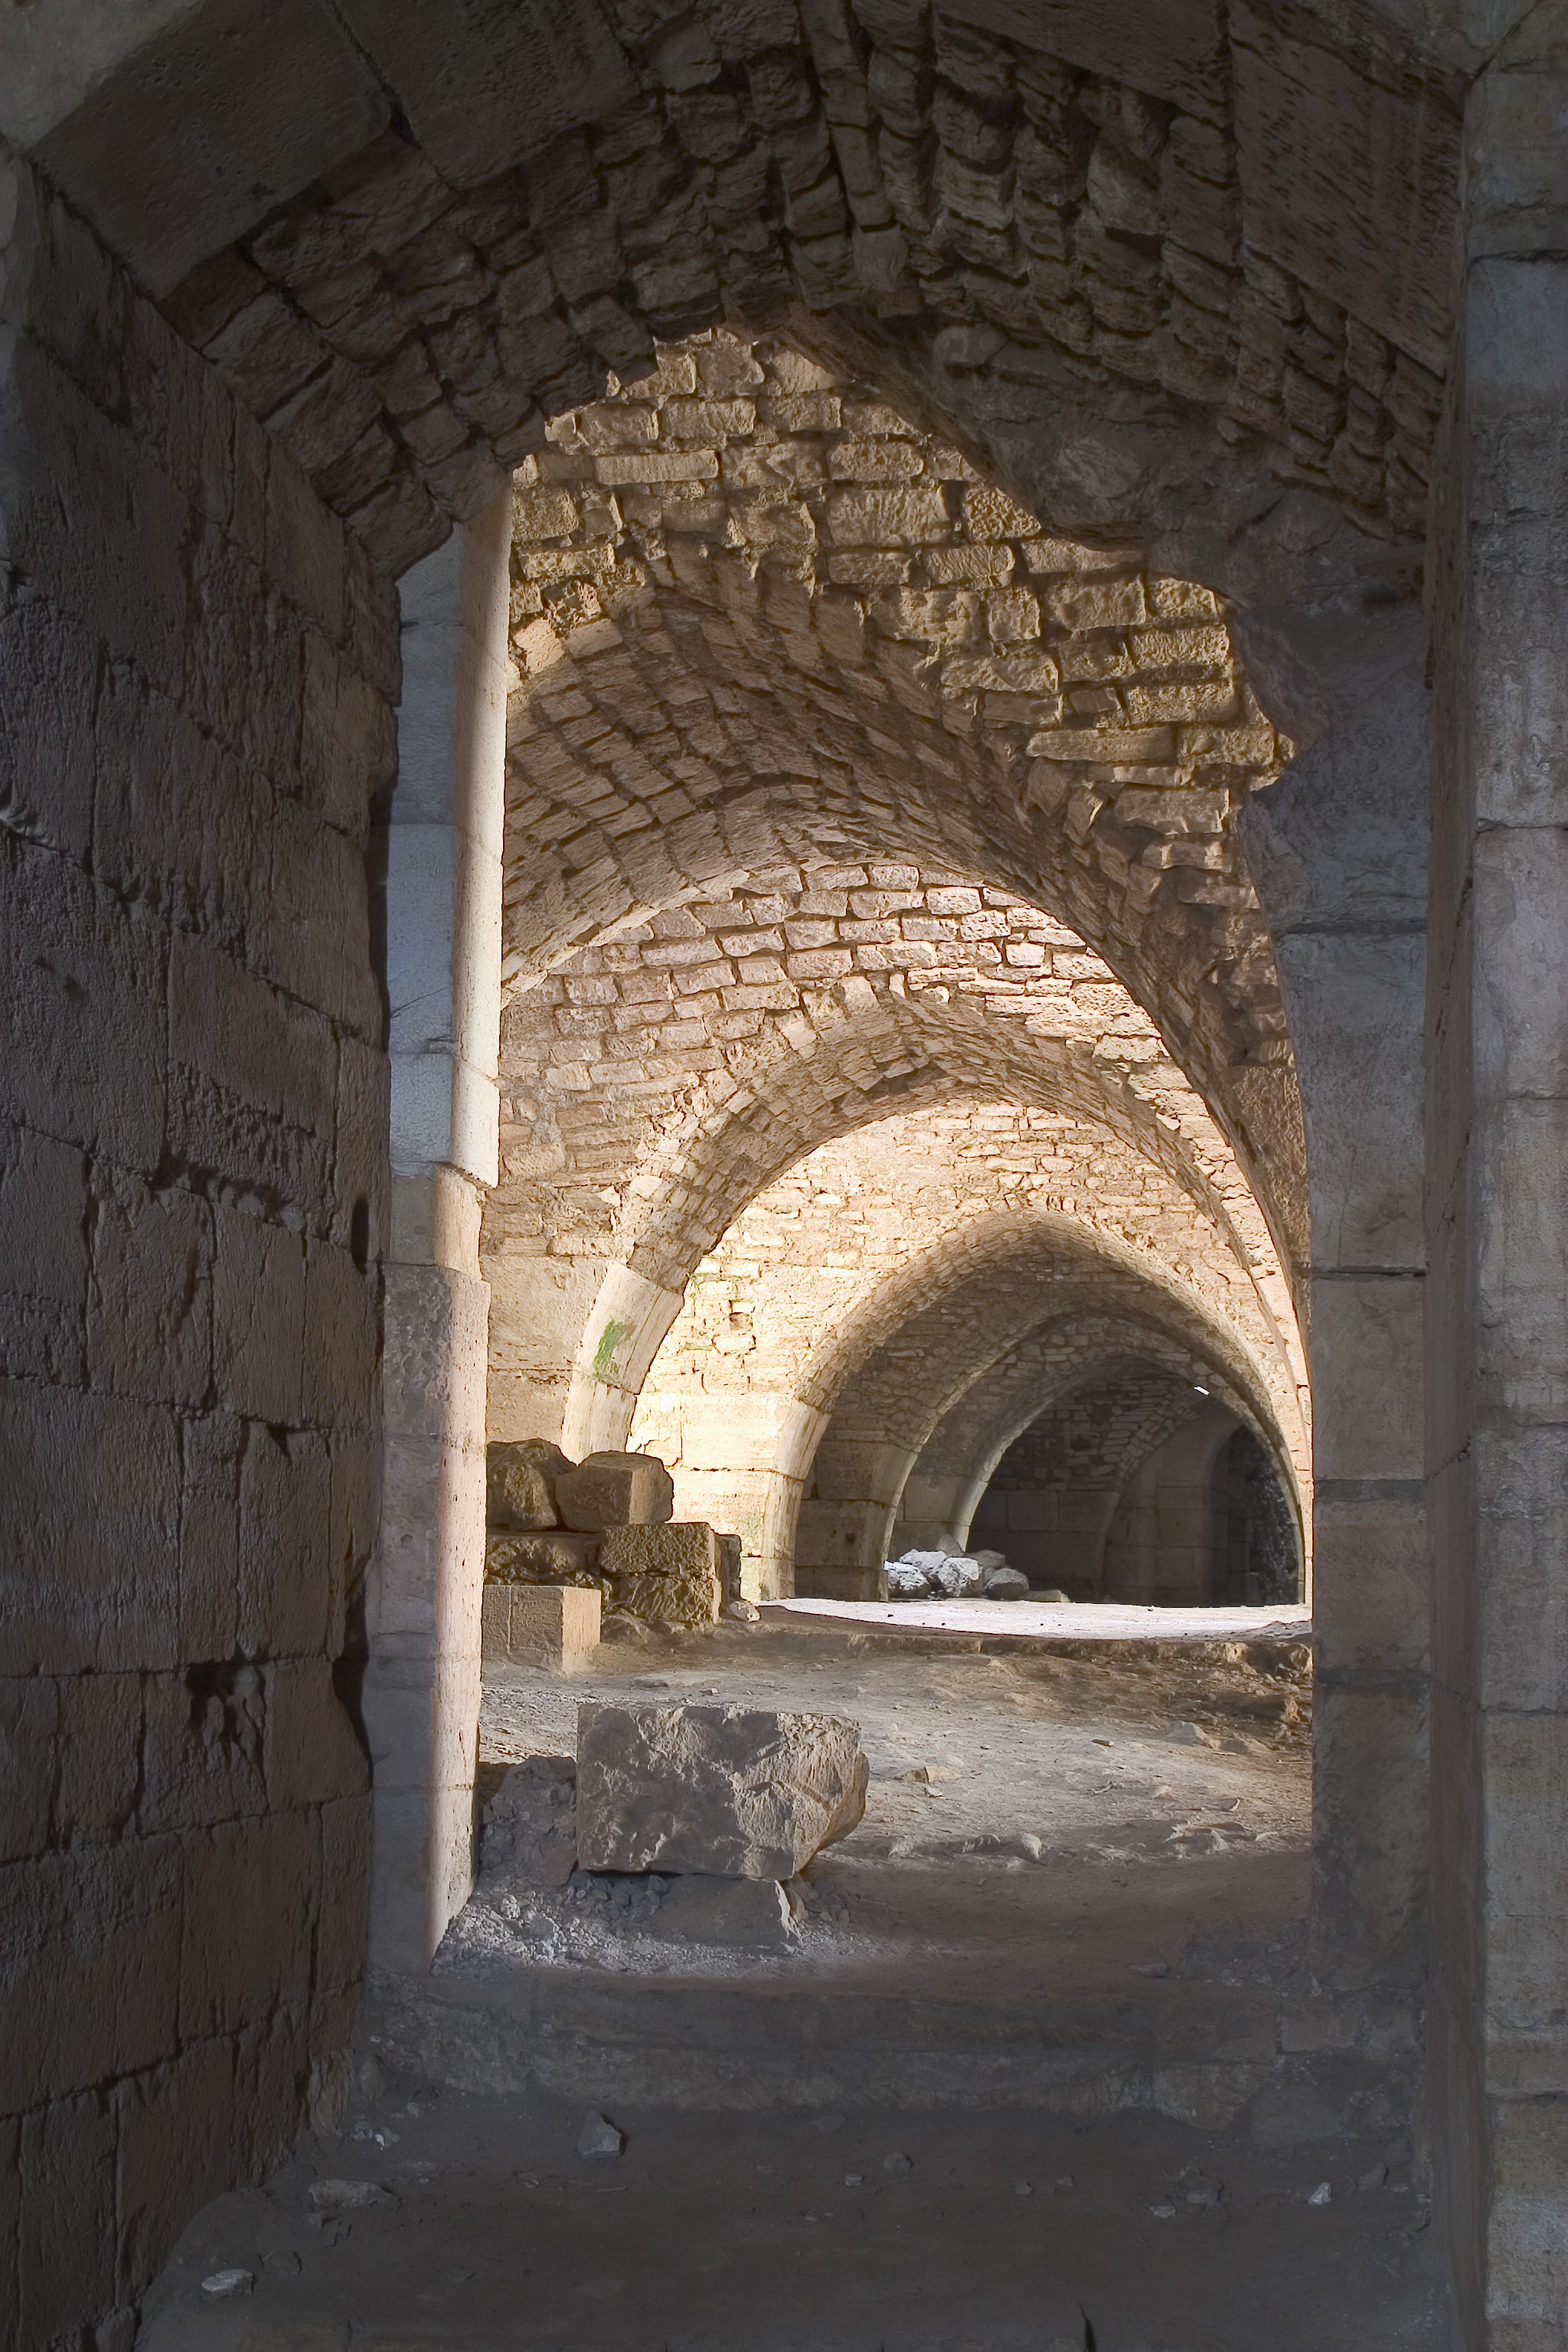
architecture, building, wall, arch, chapel, fortification, place of worship, temple, ruins, monastery, history, arcade, middle ages, crypt, crusader, syria, ancient history, krak of chevaliers, ancient cities